Aechmea roberto-seidelii

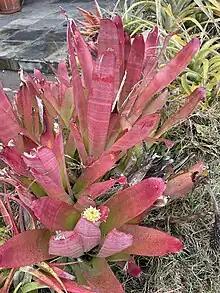
"Aechmea roberto-seidelii" cluster growing in Ventura, Calif.

Aechmea roberto-seidelii is a plant species in the genus "Aechmea". This species is endemic to the State of Espírito Santo in eastern Brazil.